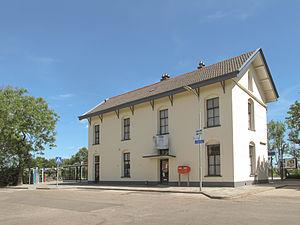
Baflo est un village de la commune néerlandaise de Het Hogeland, situé dans la province de Groningue.